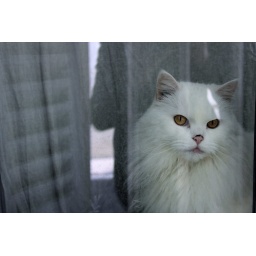
cat in the window